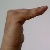
The image shows a hand gesture representing a space in Indian Sign Language.